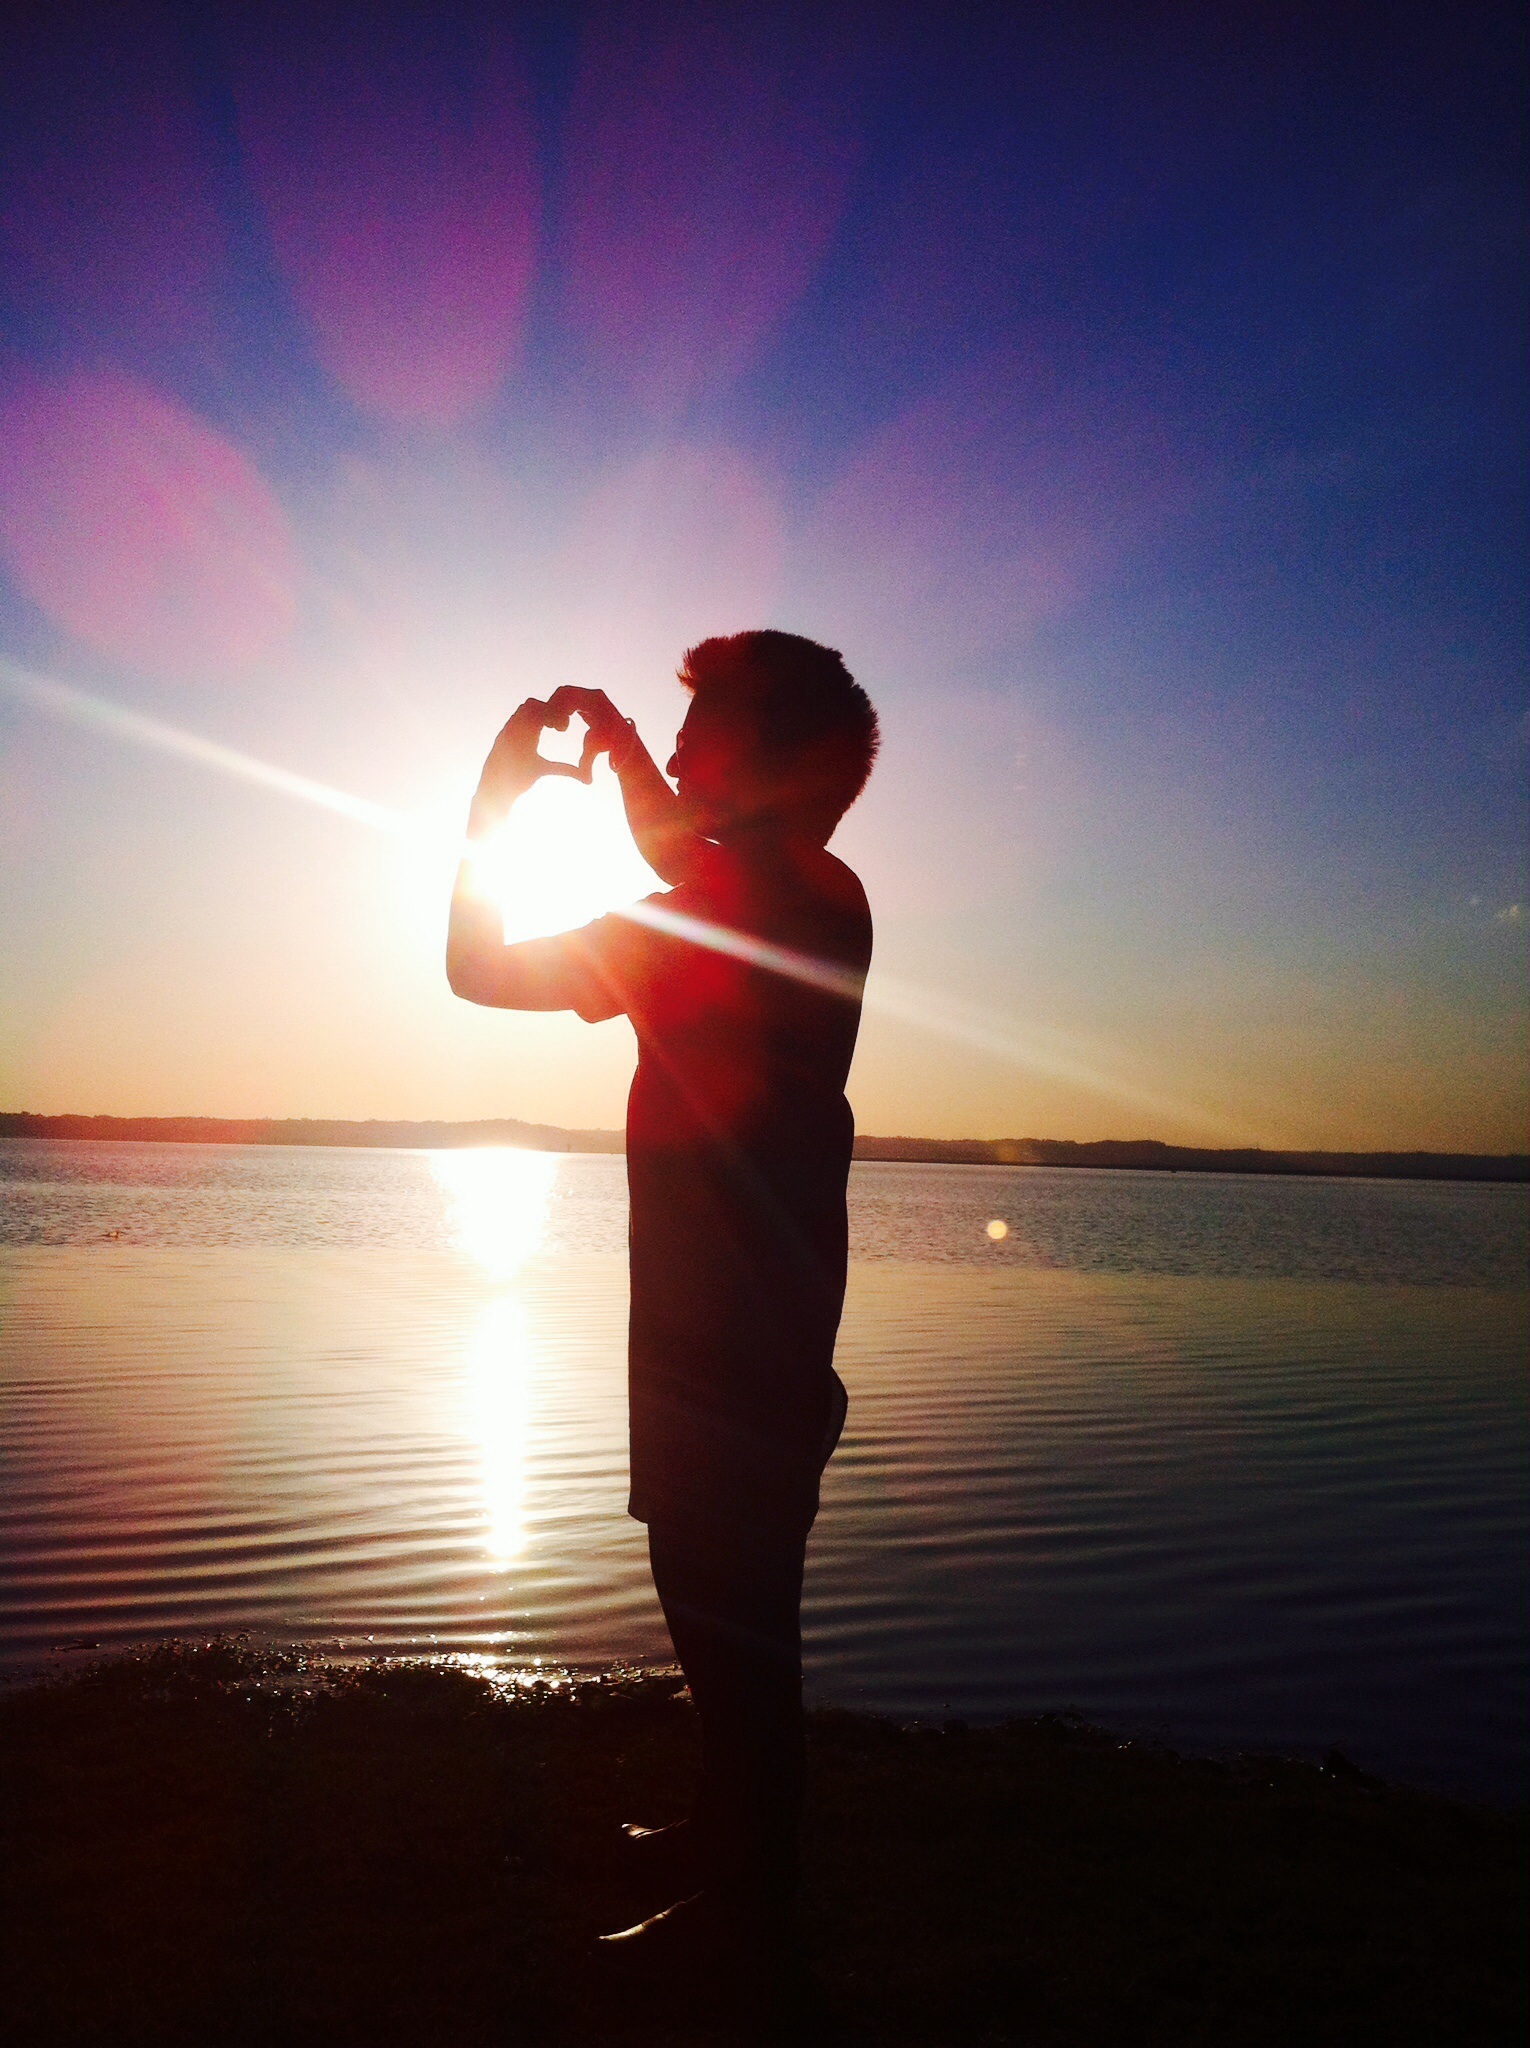
sea, horizon, light, sunrise, sunset, sunlight, morning, dusk, love, evening, holiday, romance, festival, emotion, interaction, holi